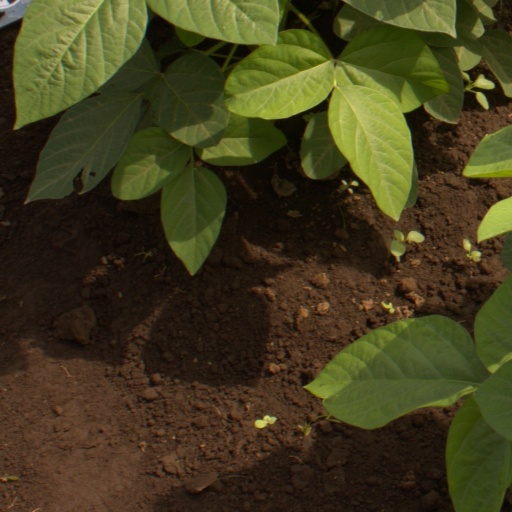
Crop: soybean